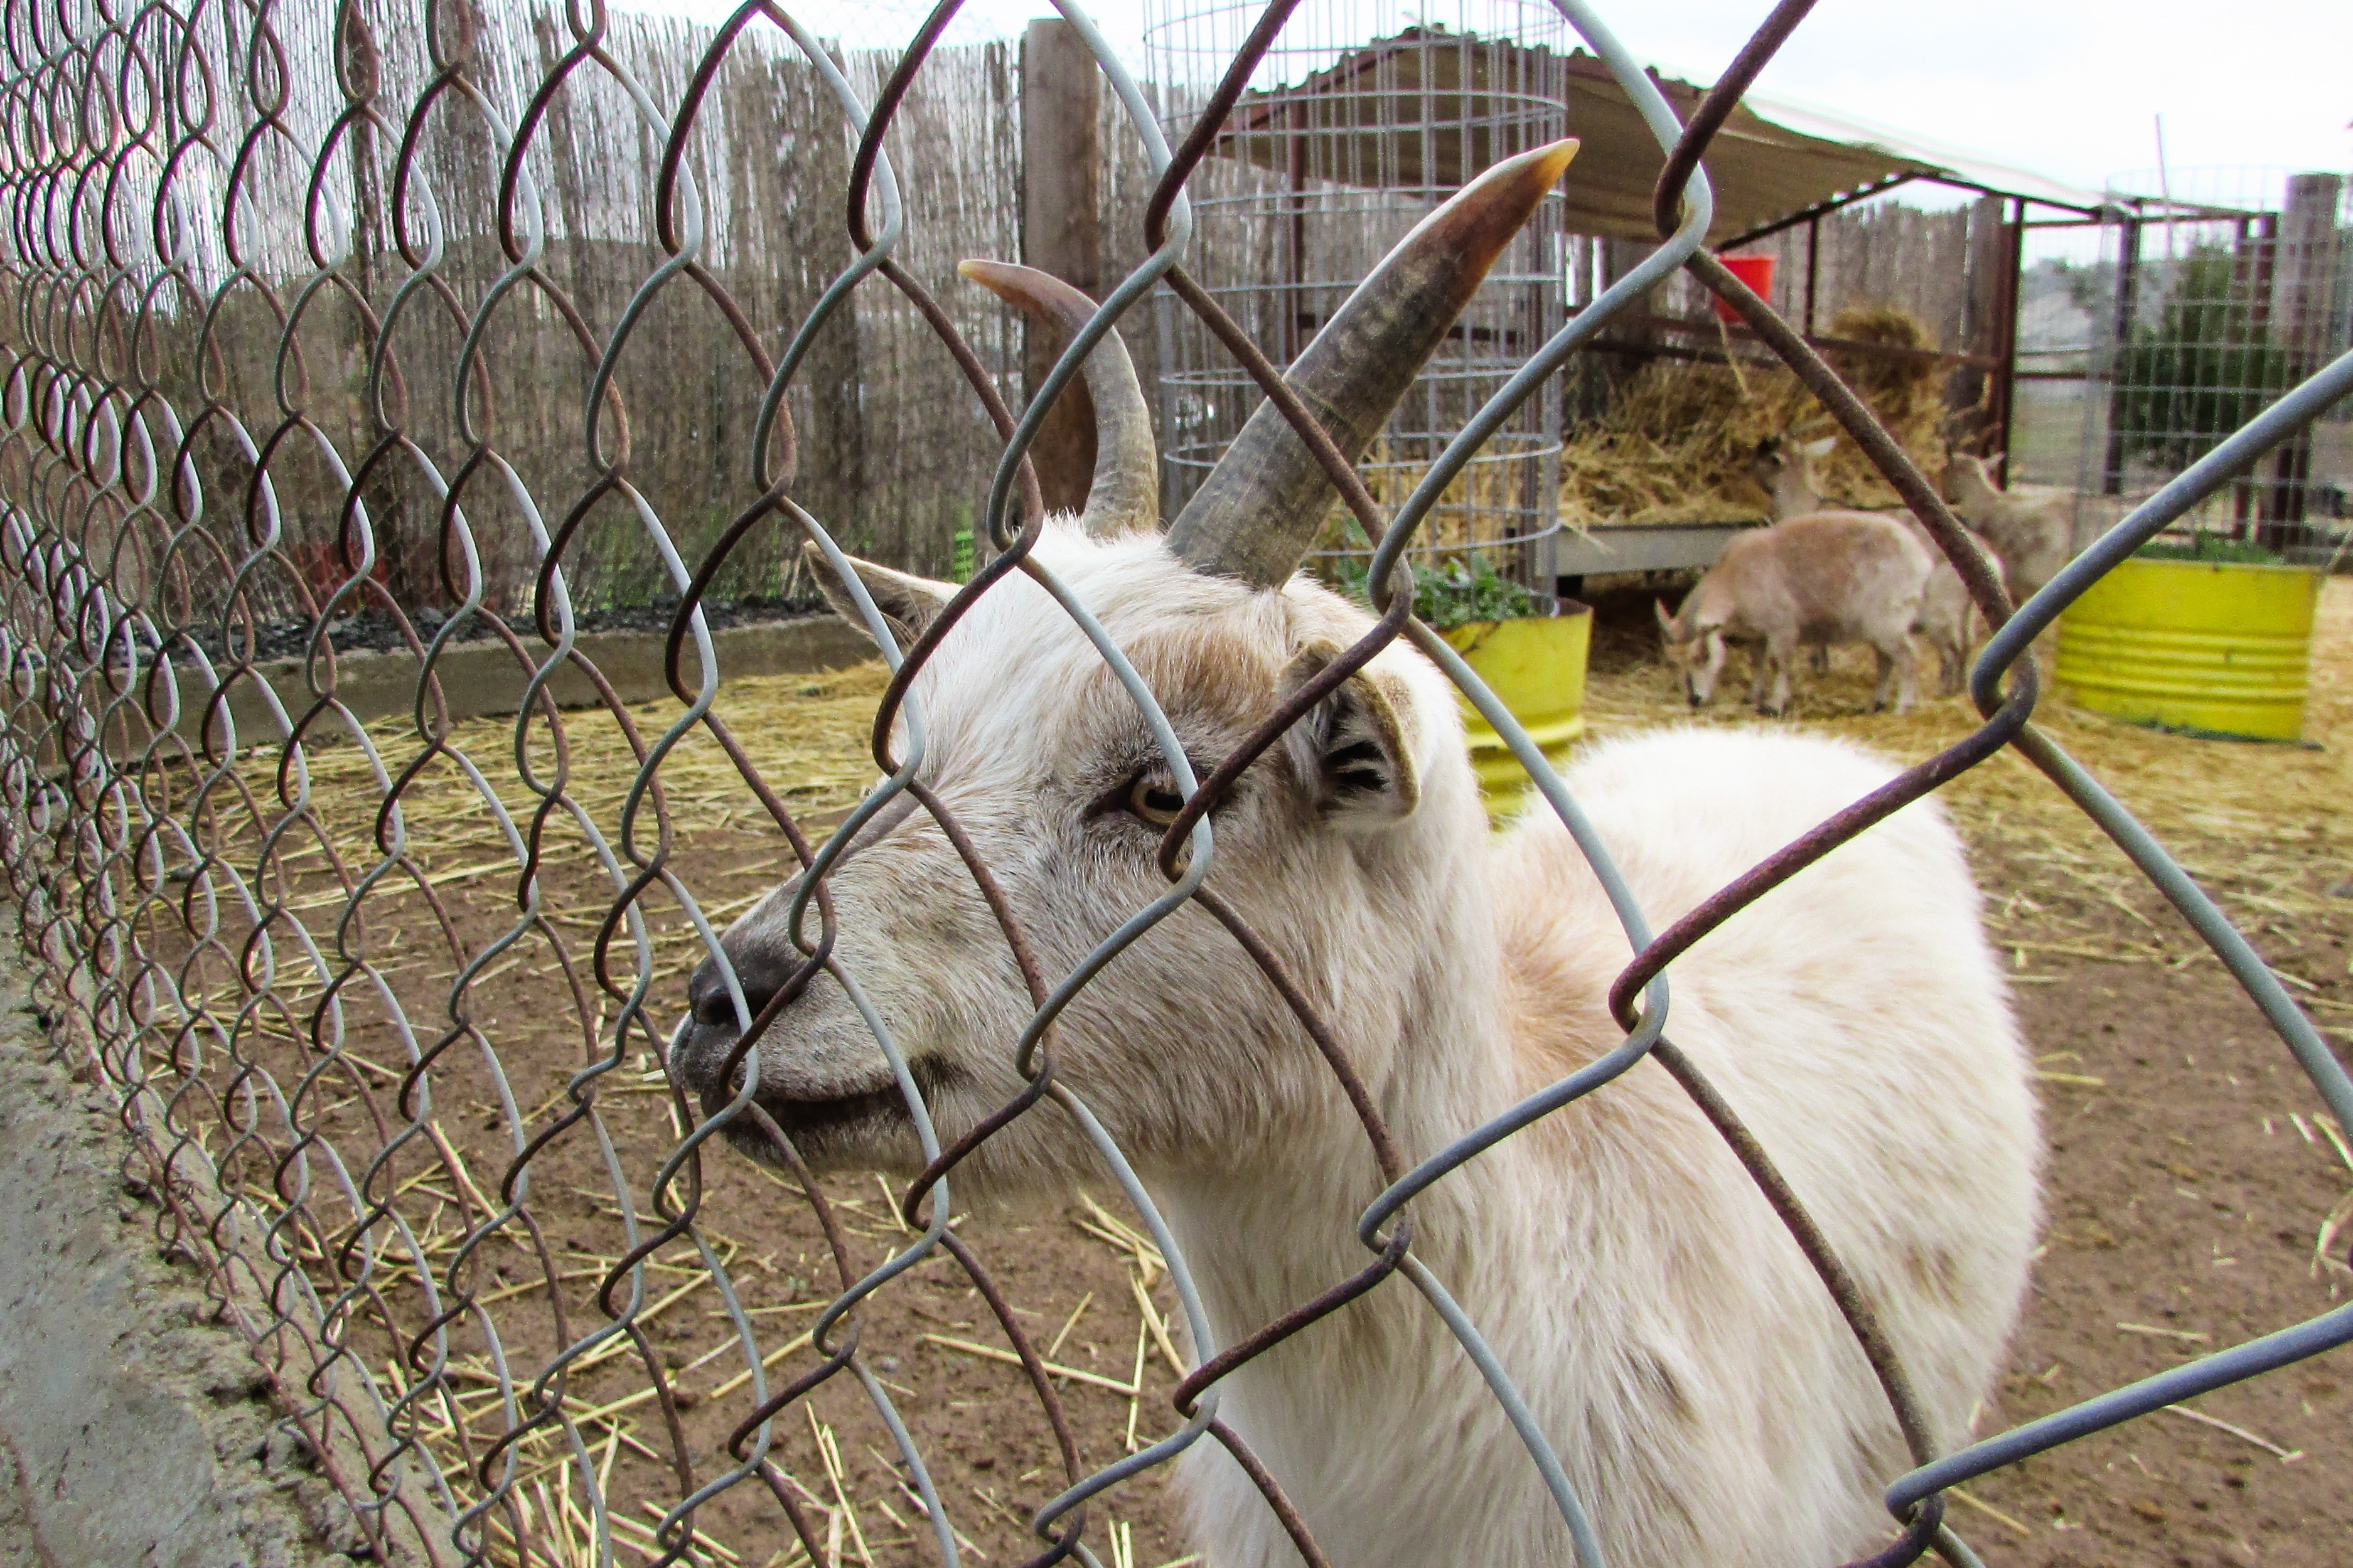
white, farm, countryside, animal, cute, looking, goat, zoo, young, farming, livestock, mammal, agriculture, donkey, goats, domestic, adorable, friendly, pack animal